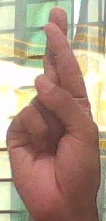
ASL sign: R